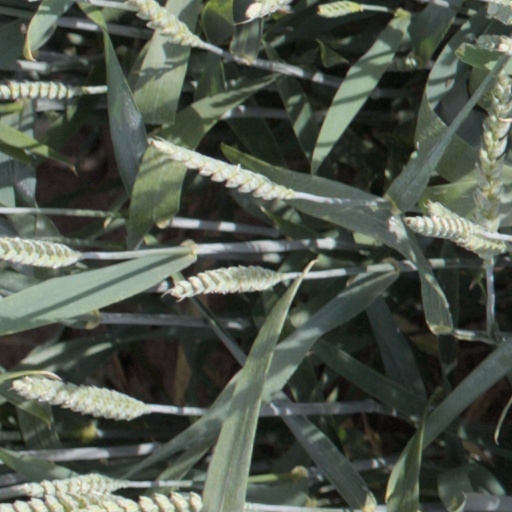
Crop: wheat